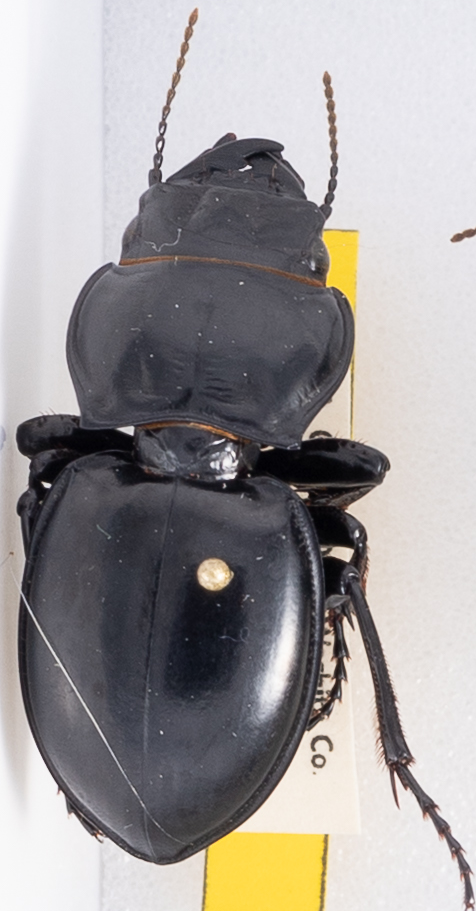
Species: Pasimachus californicus
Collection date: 2019-10-02
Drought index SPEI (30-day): -0.54
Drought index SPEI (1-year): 2.09
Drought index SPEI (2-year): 1.13